J. D. McKissic

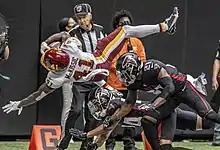
McKissic scoring a game-winning touchdown against the Falcons in 2021

On March 26, 2020, McKissic signed a two-year contract with the Washington Football Team, then known as the Redskins prior to a name change later that offseason. In Week 15 against his former team, the Seahawks, McKissic recorded 107 yards from scrimmage and a receiving touchdown during the 20–15 loss. In the 2020 season, McKissic recorded 85 carries for 365 rushing yards and one rushing touchdown and 80 receptions for 589 receiving yards and two receiving touchdowns. In the loss to the Tampa Bay Buccaneers, he scored a rushing touchdown.